2013 Coca-Cola 600

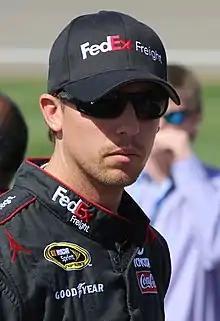
Denny Hamlin recorded the pole position, the fourteenth of his career.

Three practice sessions were held before the race. The first session, held on May 23, 2013, was 90 minutes long. The second and third, held on May 25, 2013, were 60 minutes long. During the first practice session, Kurt Busch was quickest with a time of 28.295, ahead of his brother Kyle and Kahne in second and third. Johnson followed in the fourth position, ahead of Almirola in fifth.